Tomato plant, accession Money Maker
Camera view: bottom (45 deg); turntable rotation: 180 degrees
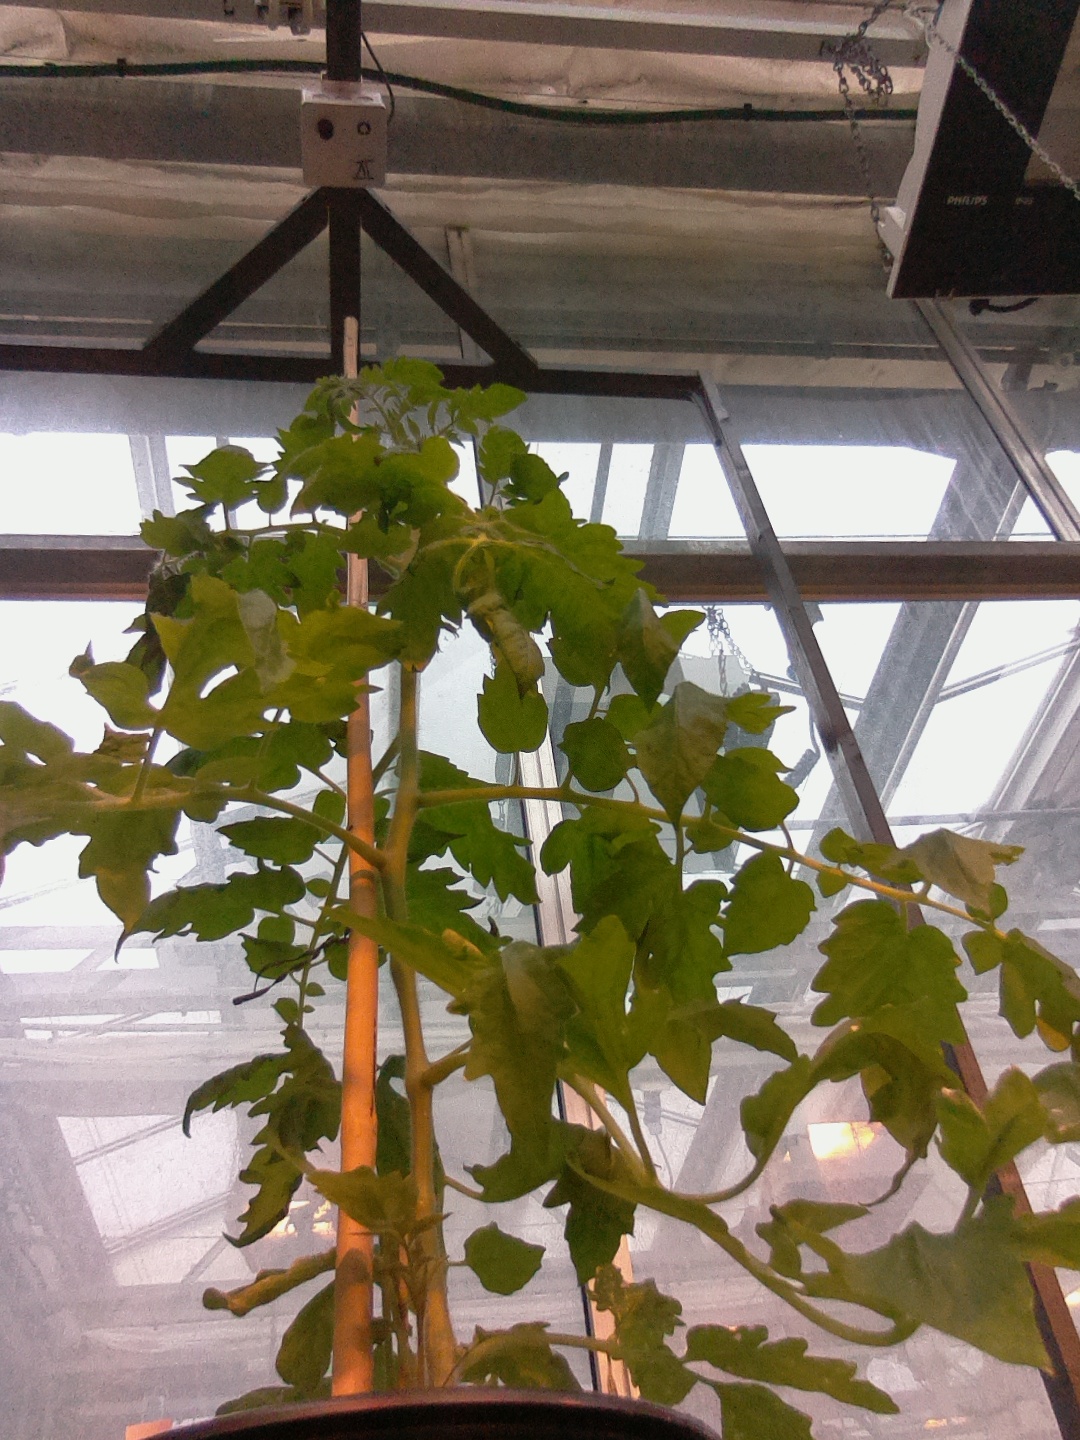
BBCH growth stage 52: 2 inflorescences visible